Amazonian pygmy owl

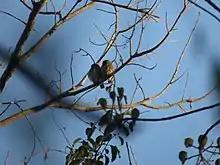
Two Amazonian pygmy owls perched in the canopy.

The habitat for the Amazonian pygmy owl is the canopy and subcanopy of tall, humid, tropical evergreen forests. They have been observed at elevations ranging from the lowlands to above 1100 meters.